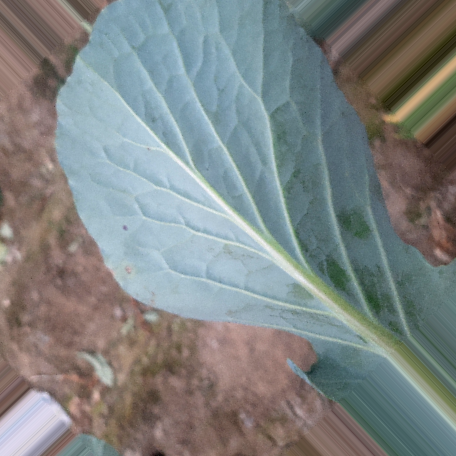
Label: Disease Free